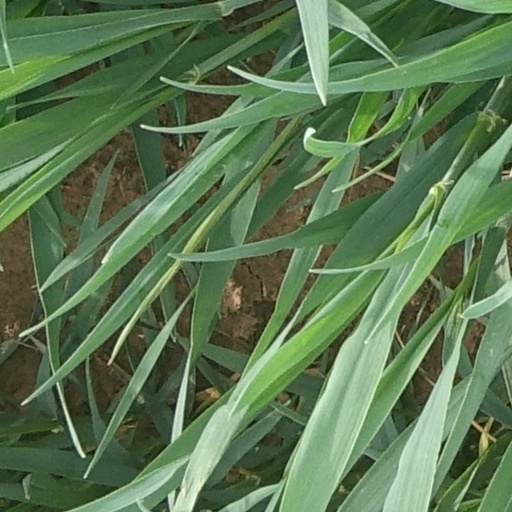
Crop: wheat